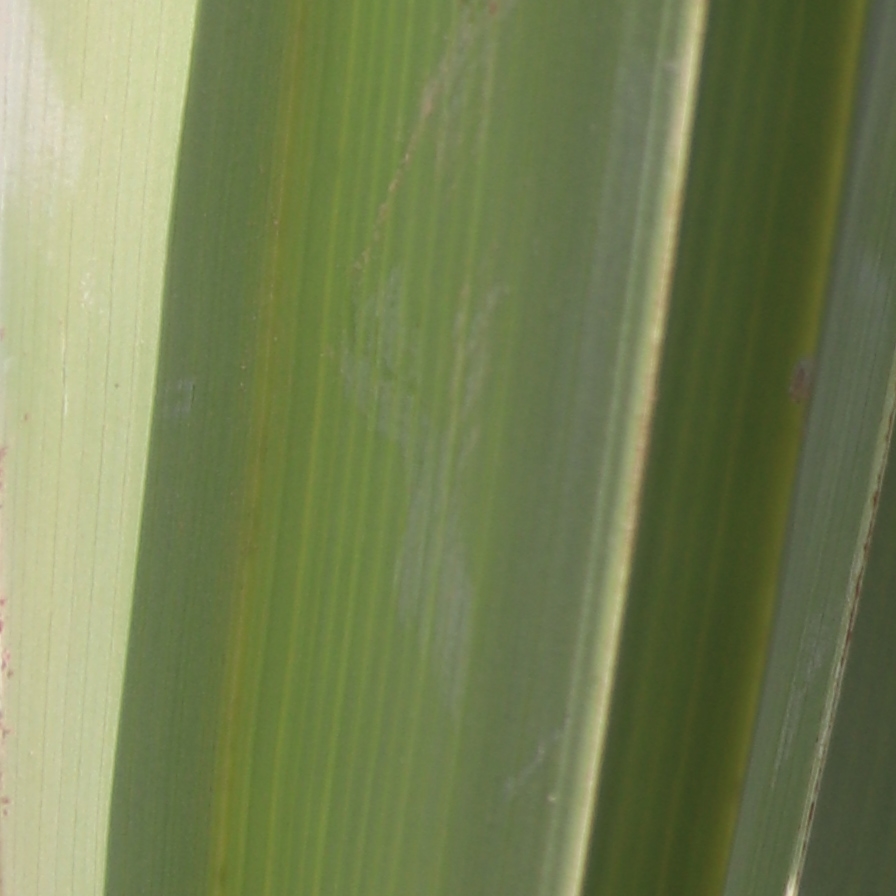
Label: Healthy